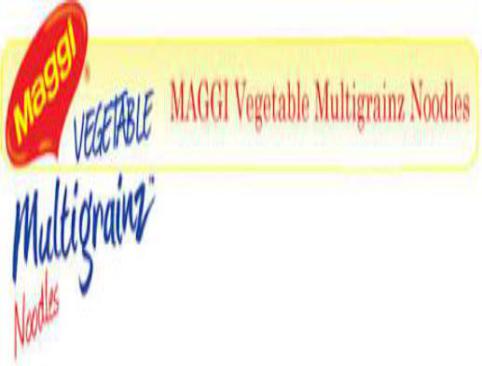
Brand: maggi noodles
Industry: Food